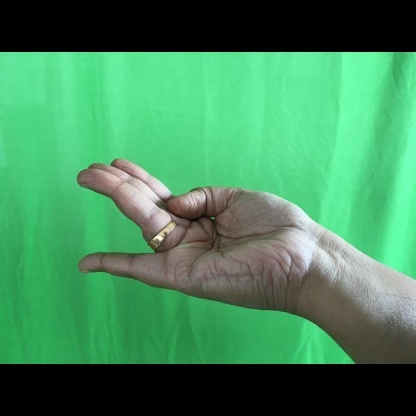
Mudra: Chaturam